Mohammad Abdullah (academic)

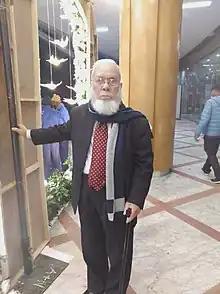

Mohammad Abdullah (born 1 January 1937) is a Bangladeshi politician and academic. After teaching in higher education for over a decade, he served three terms as a member of parliament for constituency Chandpur-4, as a nominee of the Bangladesh Nationalist Party from 1991 to 2001. He later resigned from the Bangladesh Nationalist party and joined the Liberal Democratic Party led by Col. (Retd.) Oli Ahmed.